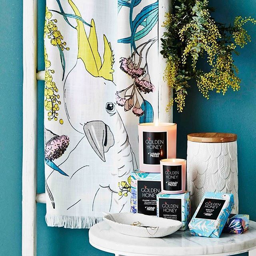
food transports you to the outback , where you 'll stop to smell fresh flowers in the clean air .